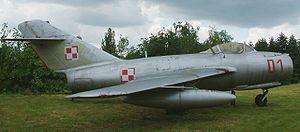
Un avion militaire est un avion développé pour répondre aux besoins des forces armées d'un pays. Il existe deux catégories principales, en fonction des missions : les avions de combat dotés d'armements offensifs ; les avions de soutien, non armés ou dotés d'armes de défense.
Franciszek Jarecki est un pilote de chasse polonais, connu comme un transfuge polonais qui passa à l'Ouest aux commandes d'un SB Lim-2.
La liste des avions classés de première génération couvre les premières tentatives d'avions militaires utilisant des moteurs à réaction lors de la Seconde Guerre mondiale aux capacités opérationnelles limitées, aux premiers avions de combats matures tel que le F-86 utilisé durant la guerre de Corée.